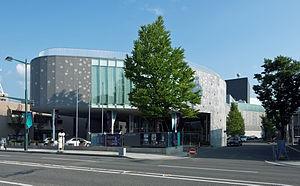
Toyō Itō est un architecte japonais né le 1ᵉʳ juin 1941 à Séoul. Il est connu pour avoir créé l'architecture conceptuelle, dans laquelle il recherche à exprimer simultanément le monde physique et le monde virtuel. Il est un représentant de l'architecture qui fait appel à la notion contemporaine de ville « simulée ».